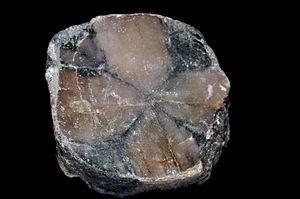
Chiastolite